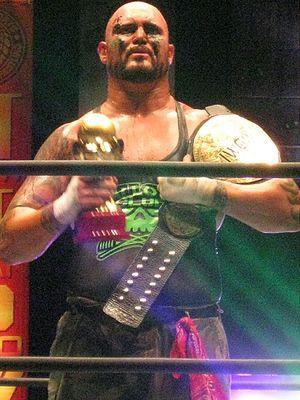
Andrew « Drew » Hankinson est un catcheur américain. Il travaille actuellement à Impact Wrestling.